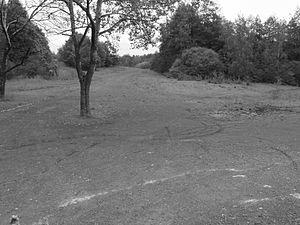
Terril n° 70C1+C2 dit 3 - 4 de Meurchin, fosse n° 3 - 4 de la Compagnie des mines de Meurchin, Wingles, Pas-de-Calais, Nord-Pas-de-Calais, France.
La fosse nᵒ 3 - 4 de la Compagnie des mines de Meurchin est un ancien charbonnage du Bassin minier du Nord-Pas-de-Calais, situé à Wingles. Son fonçage commence en 1869, mais le passage du niveau d'eau est tout particulièrement problématique. Les terrains sont instables et gorgés d'eau, la méthode de la trousse coupante est utilisée, mais les travaux sont longs et les problèmes se succèdent. Le fonçage est stoppé le 15 janvier 1872, il a alors coûté 150 517,18 francs pour seulement 21,38 mètres. Le procédé de fonçage Chaudron est alors mis en place, et débute le 18 juillet 1872. Les résultats sont probants.
Dans le bassin minier du Nord-Pas-de-Calais, 339 terrils sont recensés. En 1969, les Houillères leur ont attribué un numéro individuel, pour les référencer, et les exploiter. Ils sont numérotés d'ouest en est, du nᵒ 1 au 202. Une liste complémentaire a été créée dans les années 1970. Les sites y sont numérotés de 203 à 260, sans logique spécifique, chaque numéro ayant été attribué en fonction des sites susceptibles d'être exploités. Certains sites étant composés de plusieurs terrils annexes ou satellites, une lettre suit le numéro.